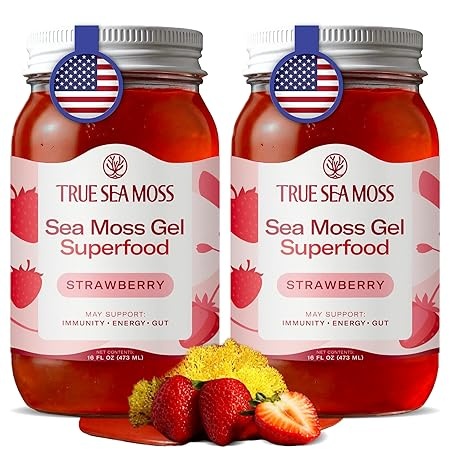
TrueSeaMoss Sea Moss Gel – Made in USA – Wildcrafted Seamoss, Fresh Fruits & Jarred Vegetables – Strawberry, Pack of 2 (Labels may Vary)
Brand: 3MGAMZ
Category: Food, Beverages & Tobacco > Food Items > Fruits & Vegetables > Fresh & Frozen Vegetables > Fiddlehead Ferns